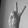
ASL letter: V